Telford Gardens

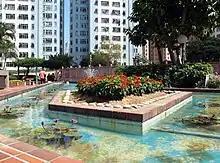
Garden Ponds

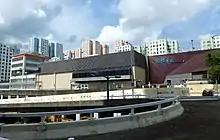
The clubhouse (left) after renovation of the outer wall in July 2008; on the right is MCL Telford cinema

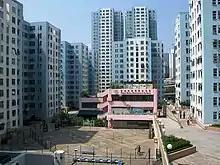
Kindergarten inside Telford Gardens

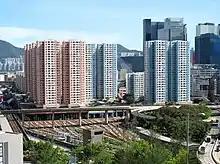
Aerial view of Kowloon Bay Depot from Choi Tak Estate.

Telford Gardens (often referred to as "Telford Garden") is a private housing estate located above the MTR Kowloon Bay Depot and alongside Kowloon Bay station in Kowloon Bay, Kowloon, Hong Kong. It was jointly built by Hang Lung Properties and Hopewell Holdings, and Telford Plaza II was built by New World Development. Being the first property development project of the Mass Transit Railway, the estate is now managed by the corporation. The address of Telford Gardens is 33 Wai Yip Street, Kowloon Bay, Kowloon, Hong Kong.